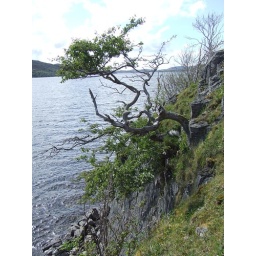
This tree is growing on an island in Loch Assynt. There's a castle there